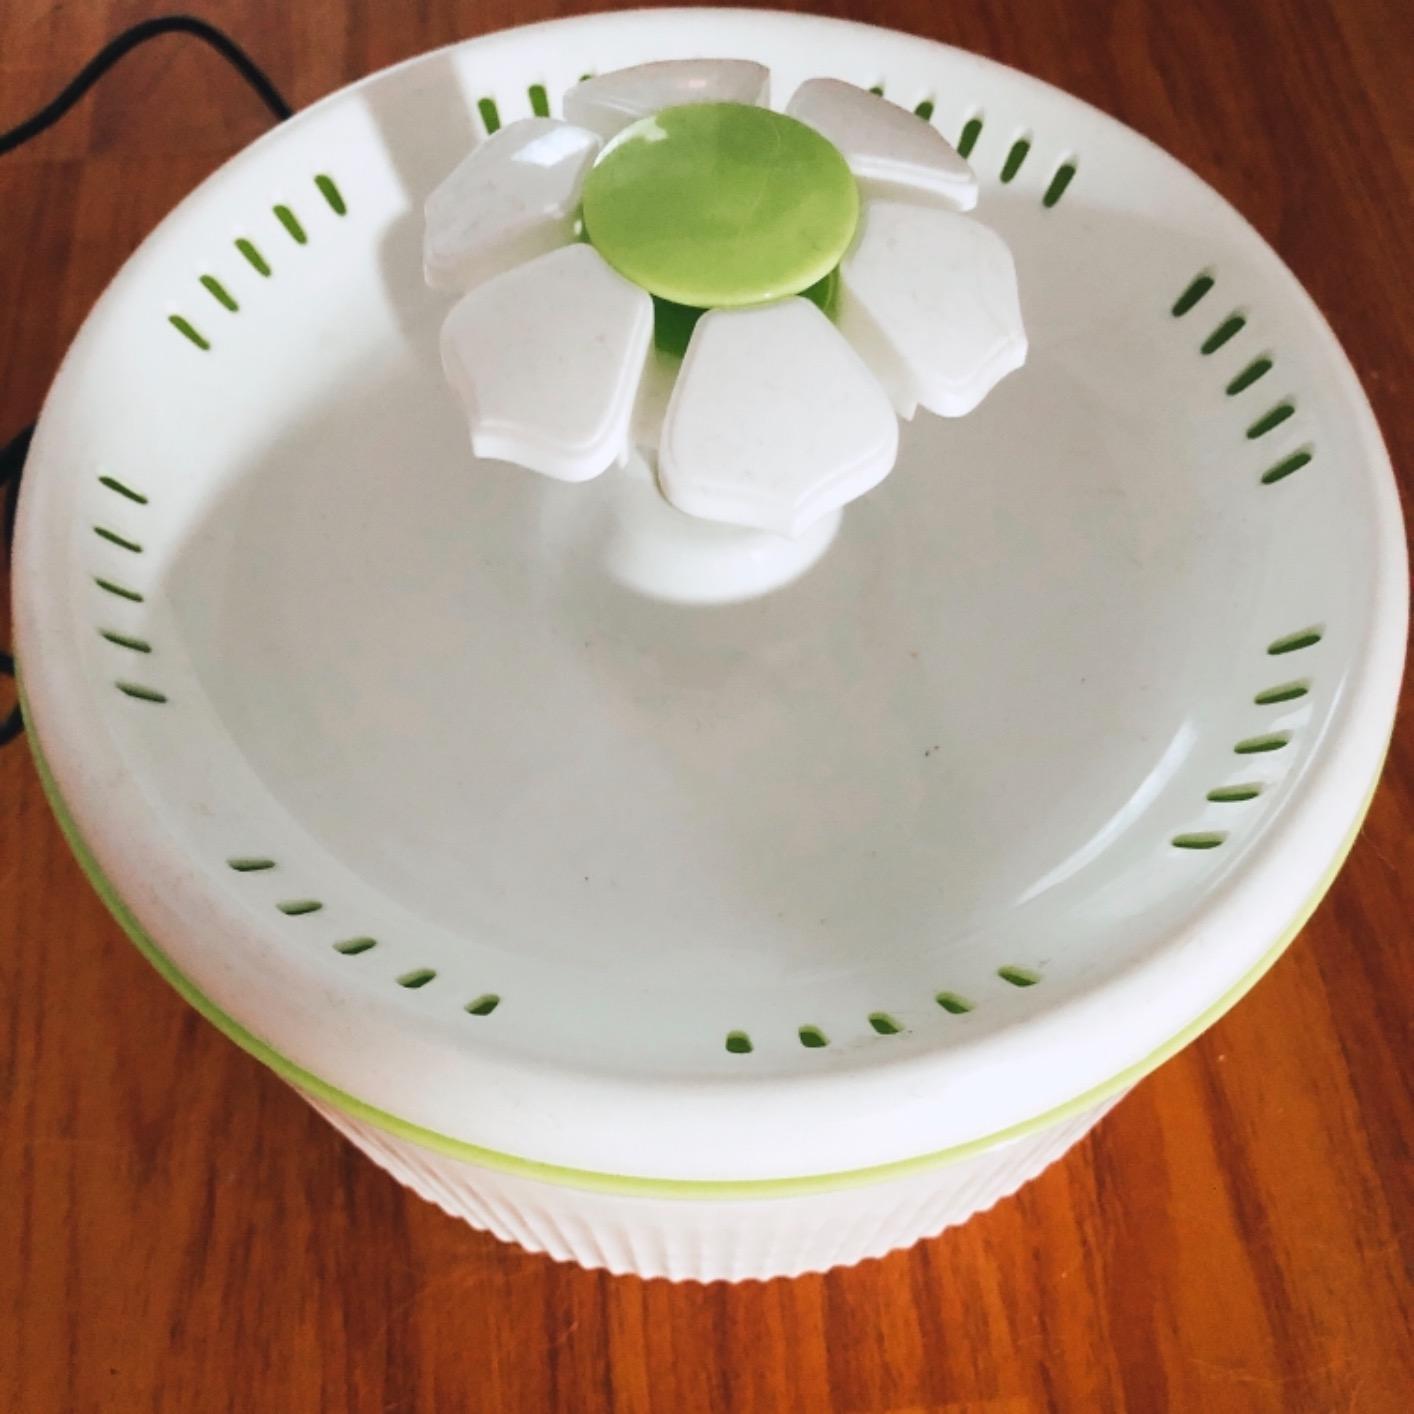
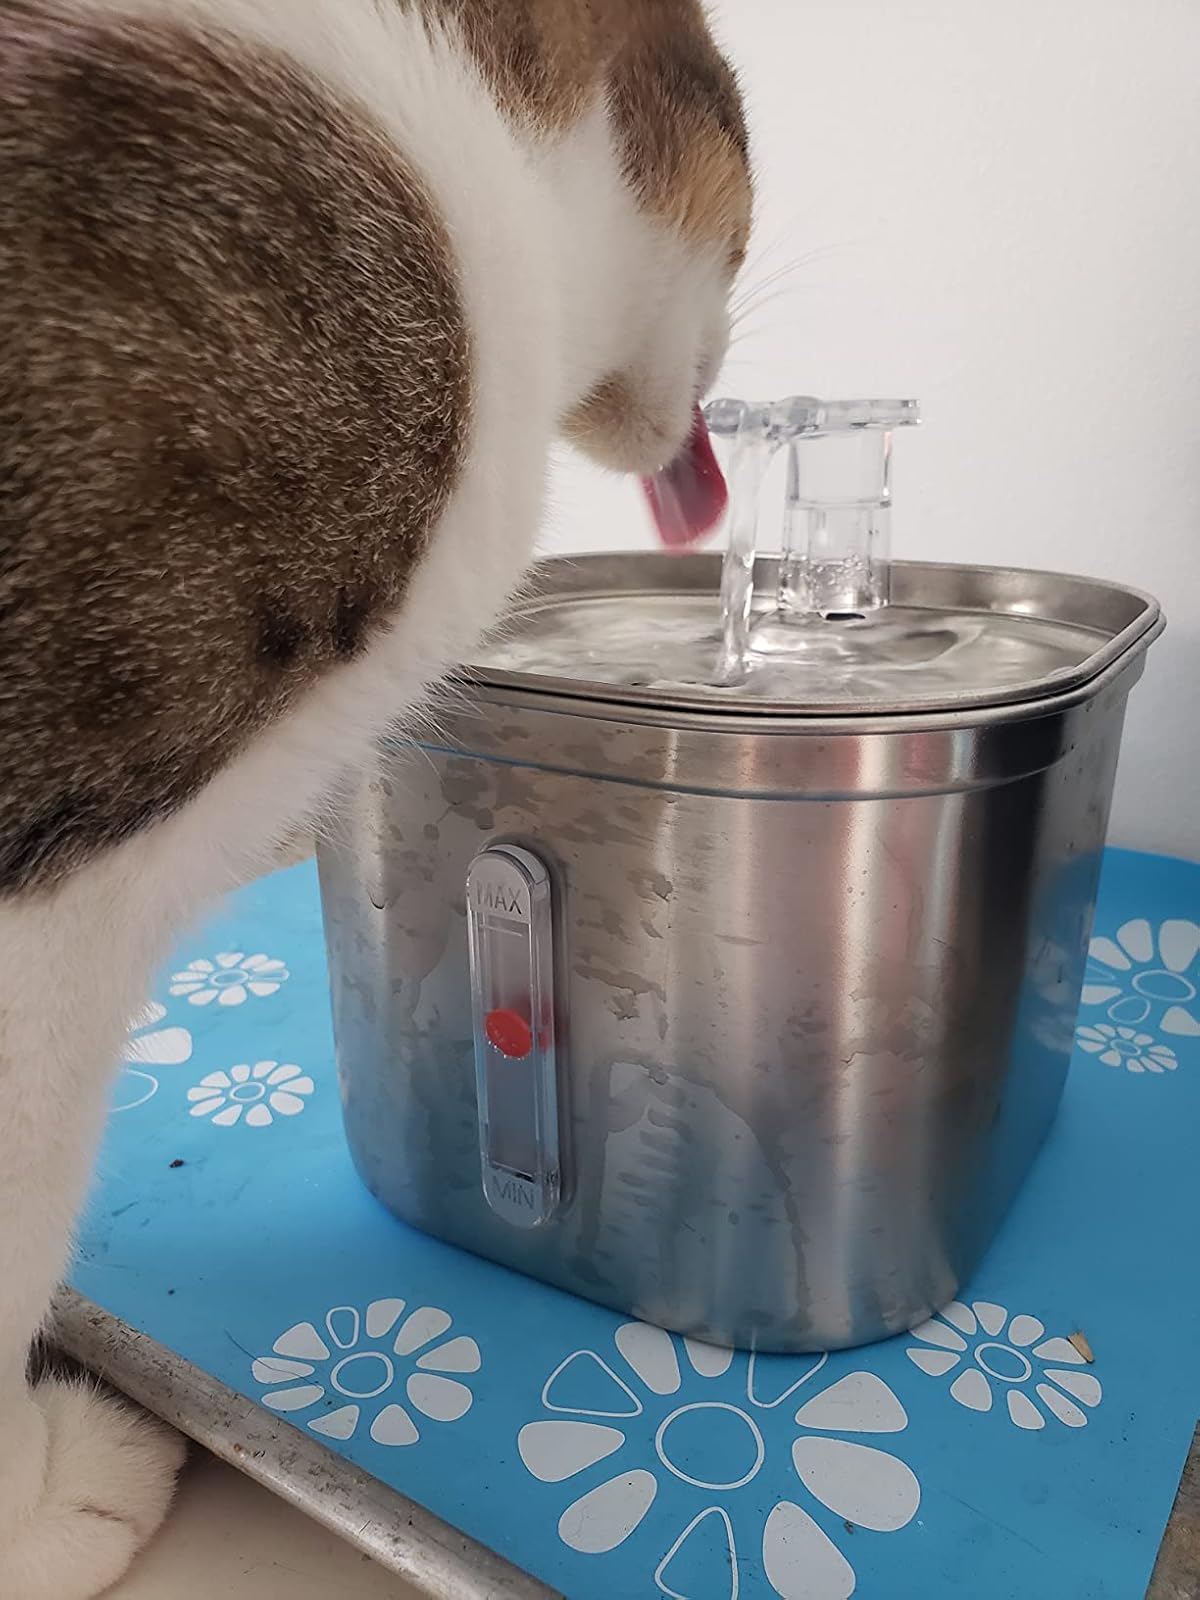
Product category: items_bowl
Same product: no